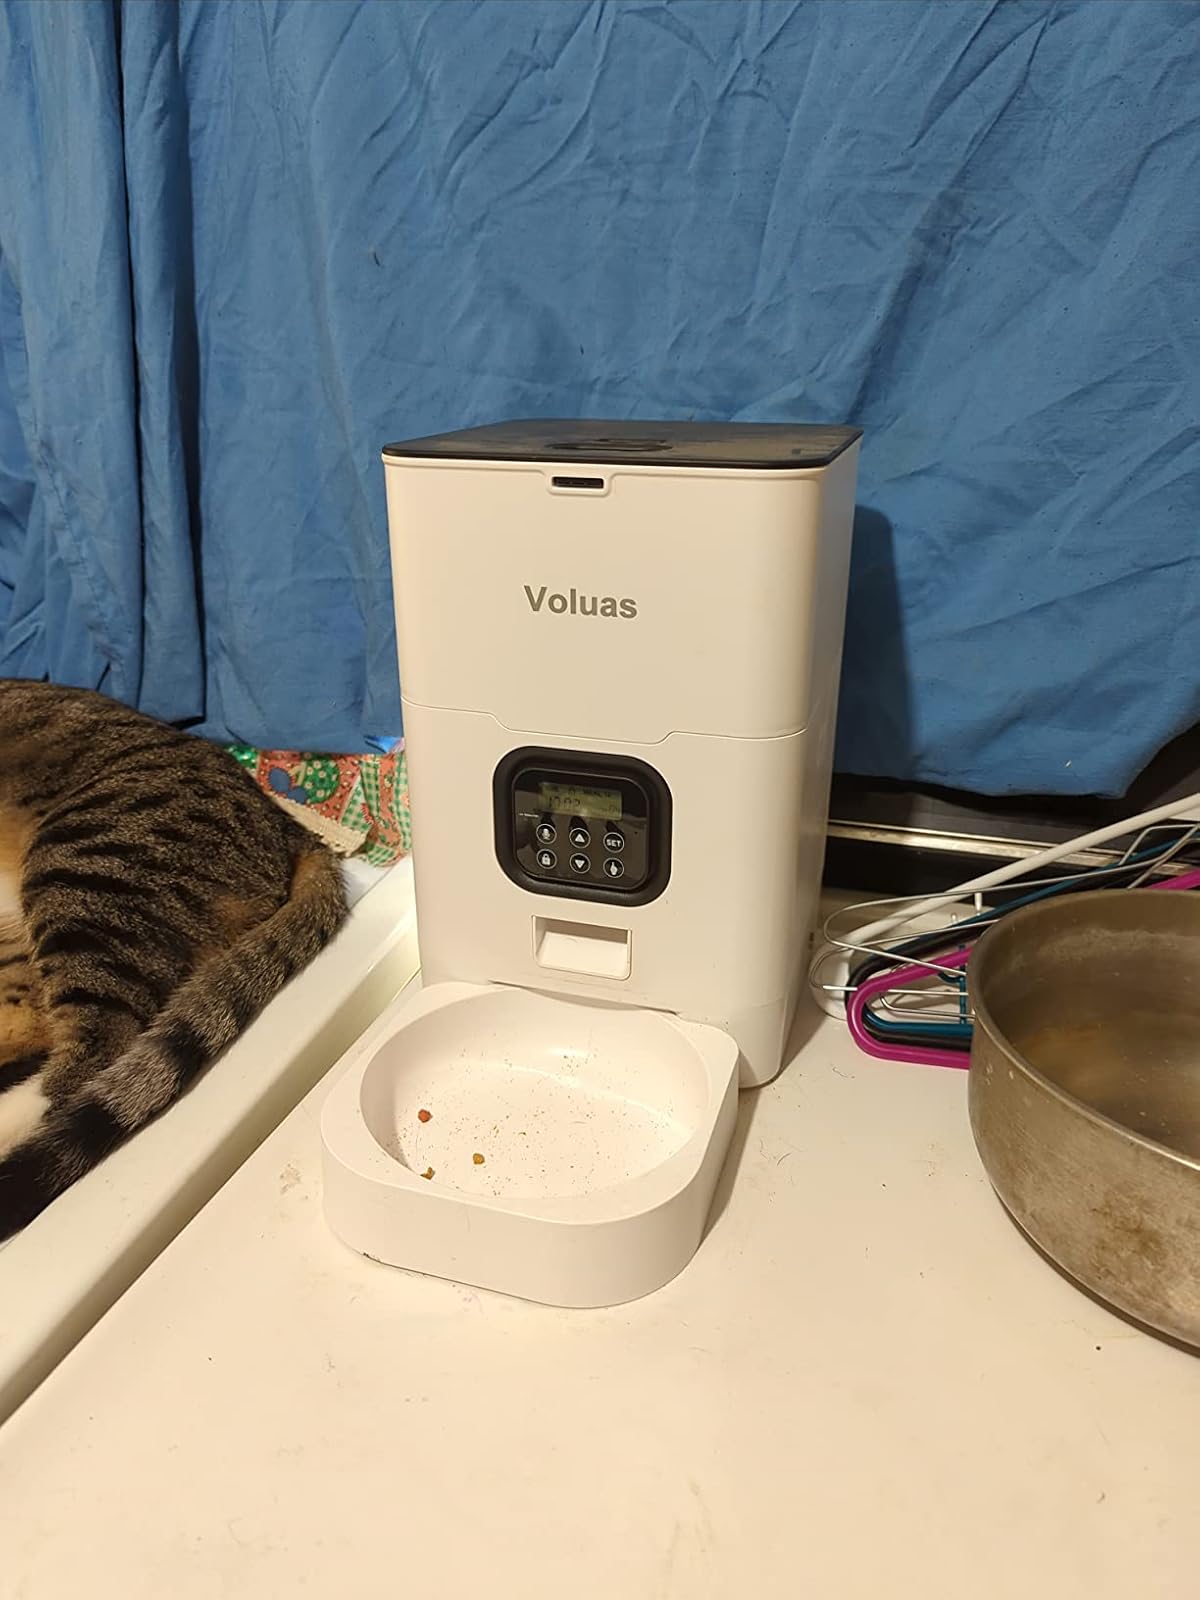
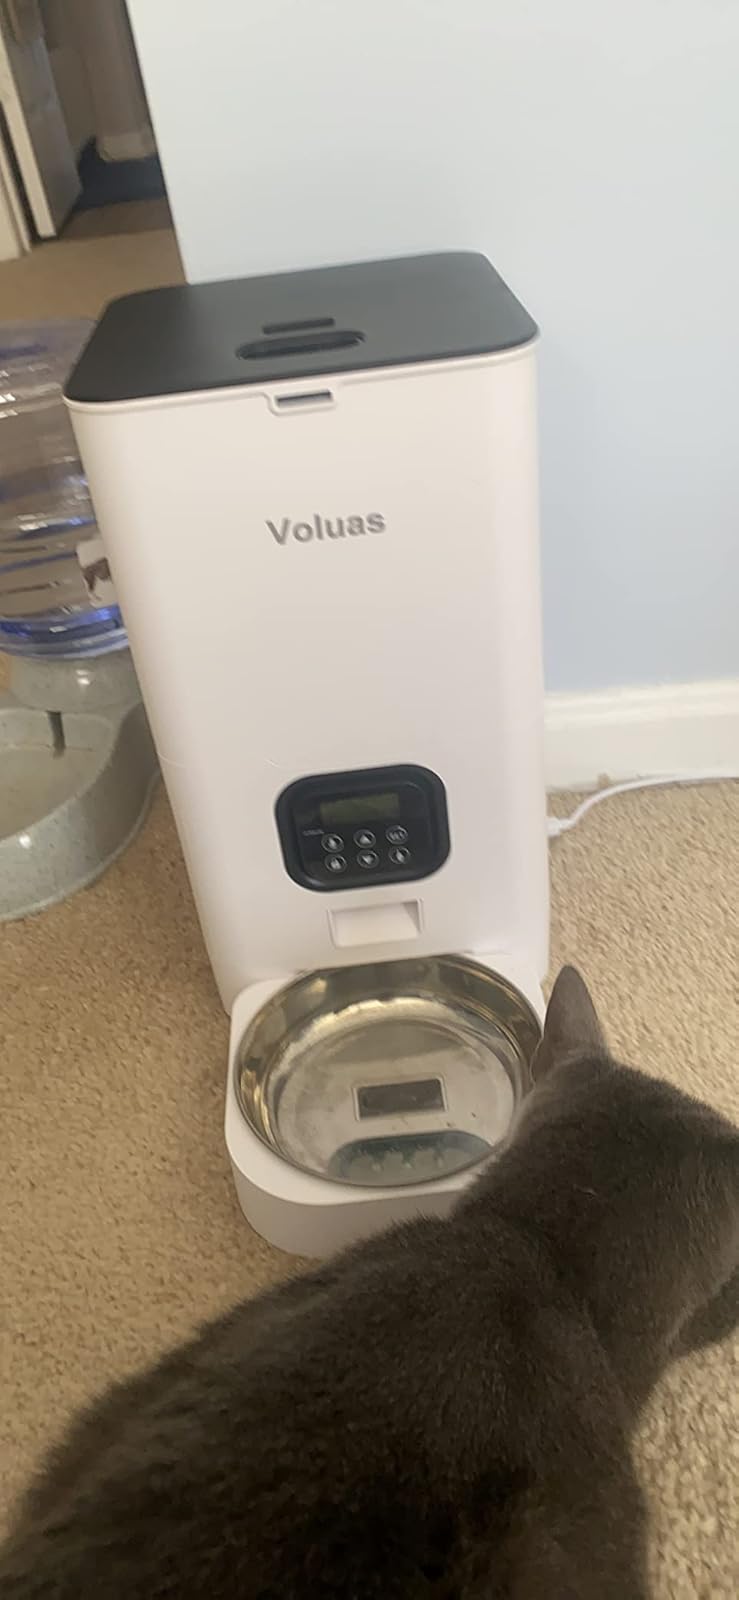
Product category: items_feeder
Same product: yes